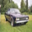
Label: automobile